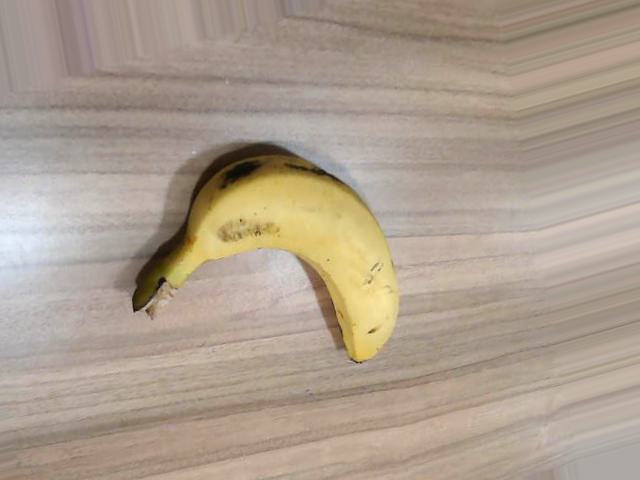
Label: Ripe_Banana